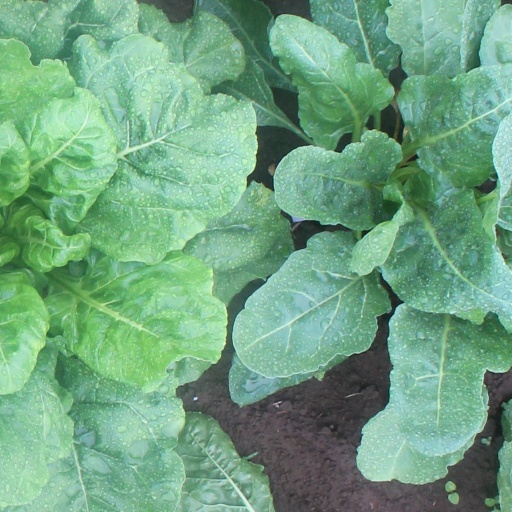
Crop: sugar beet